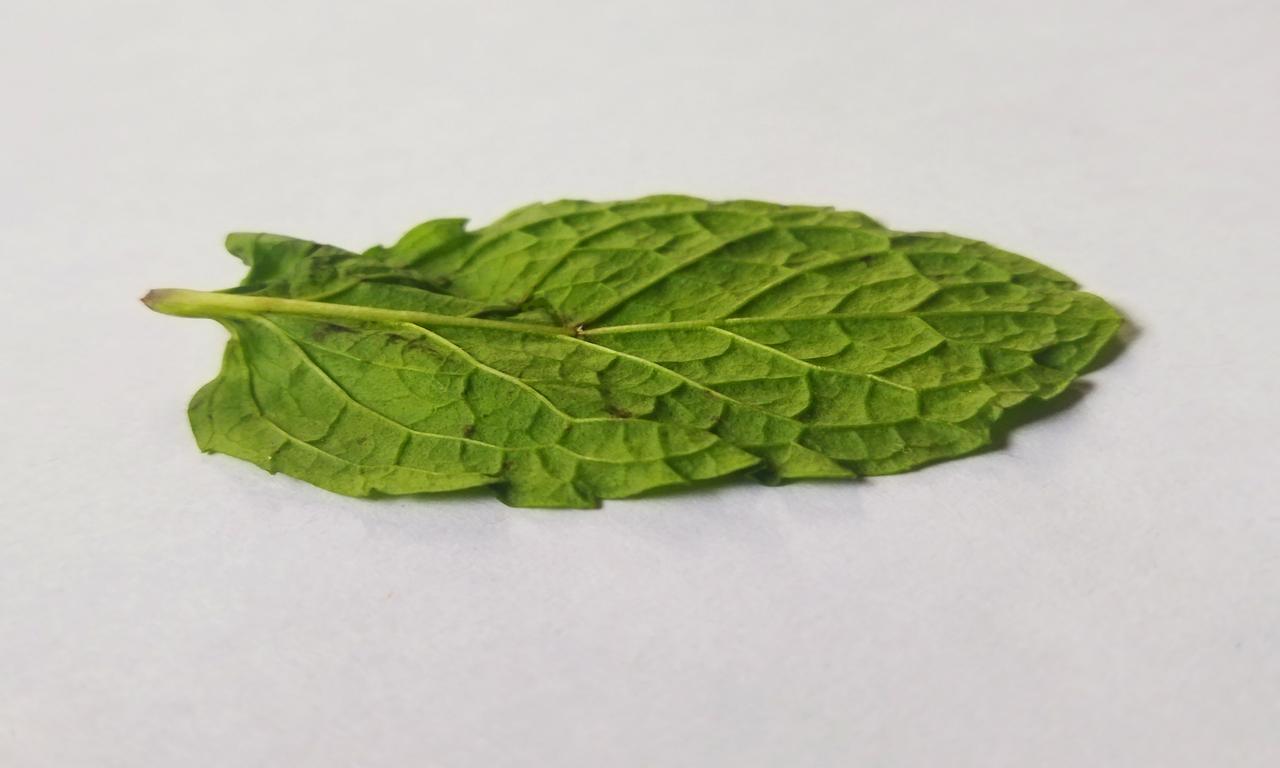
Label: Fresh